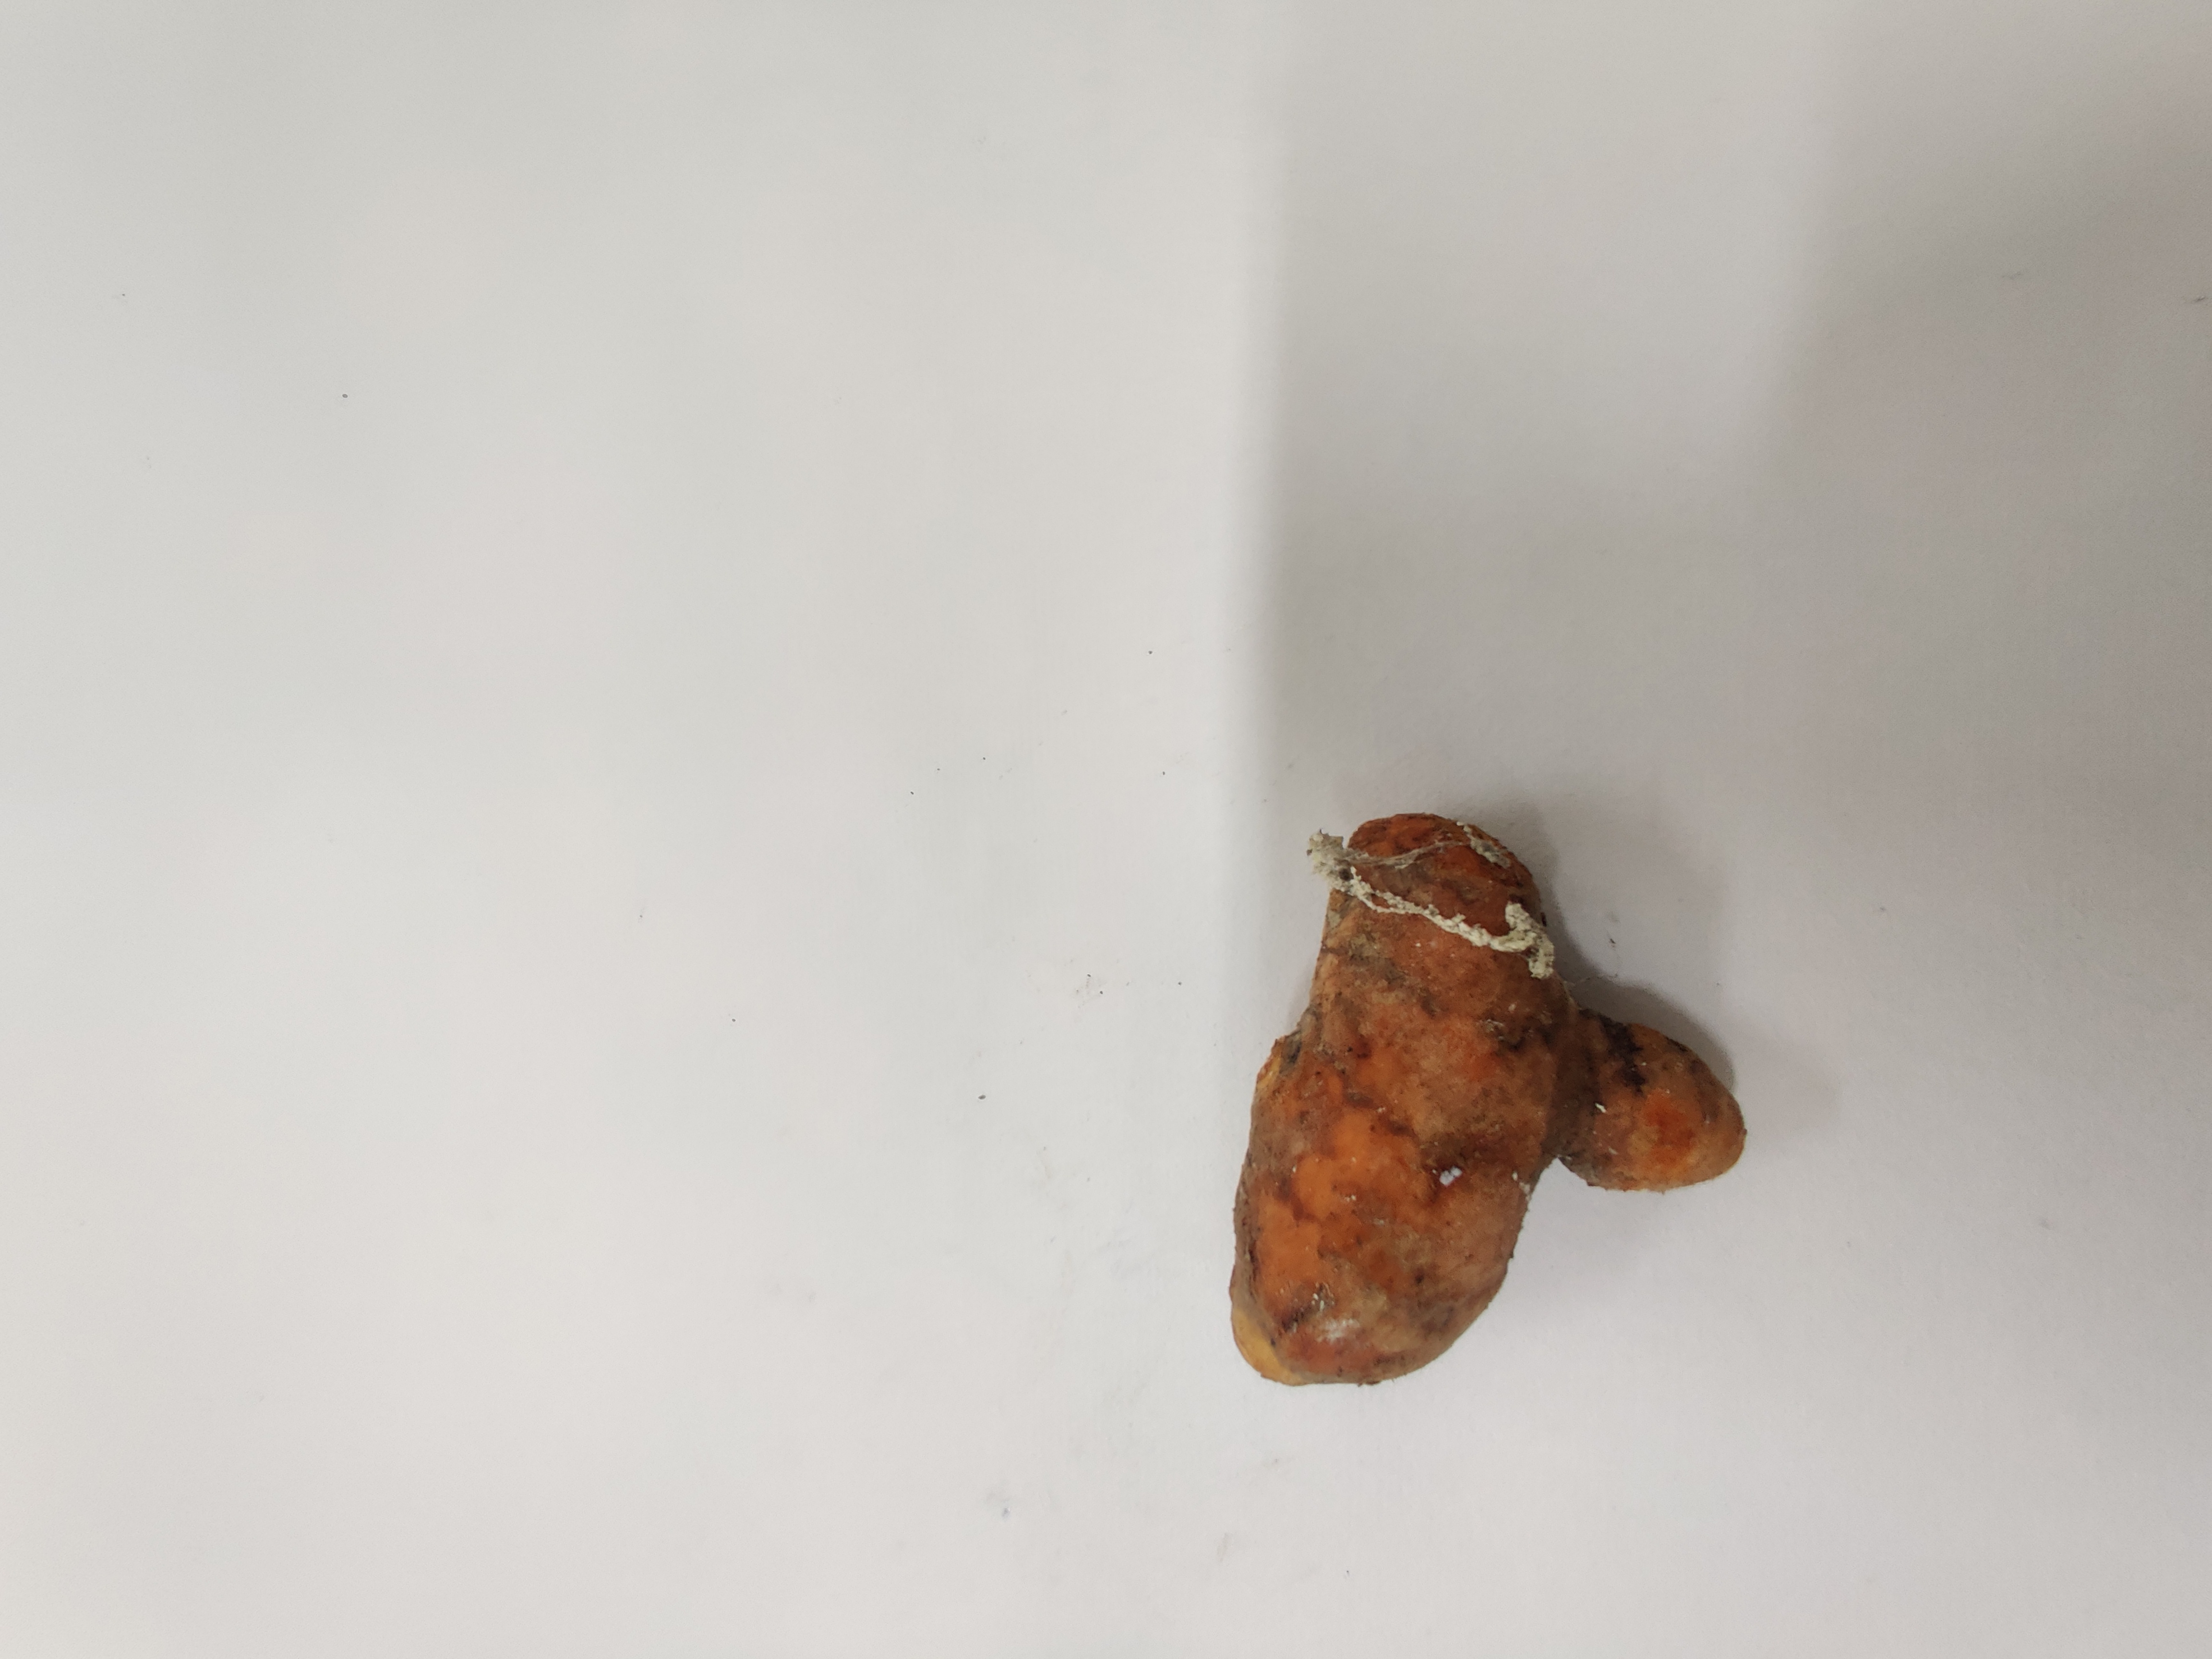
Crop: Turmeric
Condition: Fresh